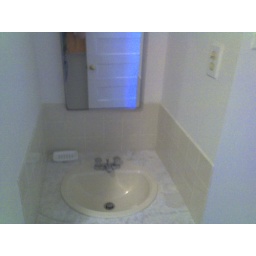
Detail view of sink in third floor bathroom